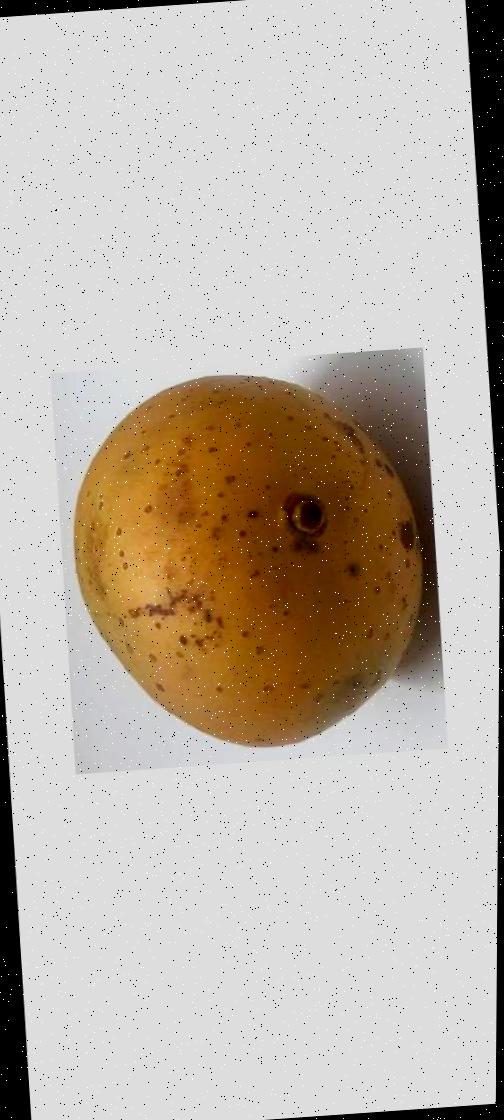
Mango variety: Gourmoti